Syrian Train and Equip Program

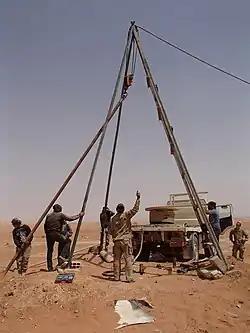
The Revolutionary Commando Army is a rebel group trained and supplied by the U.S. military in the program.

The Syrian Train and Equip Program is a United States-led military operation launched in 2014 that identified and trained the Kurdish YPG, Revolutionary Commando Army, and select other opposition groups inside Syria as well as in Turkey and other US-allied states who would then return to Syria to fight the Islamic State of Iraq and the Levant. The program reportedly cost the US$500 million. It was a covert program, run by U.S. special operations forces, separate from Timber Sycamore, the parallel covert program run by the Central Intelligence Agency (CIA). As of July 2015, only a group of 54 trained and equipped fighters (Division 30) had been reported to have been deployed, which was quickly routed by al-Nusra, and a further 75 were reported in September 2015.